Lone Tree Monument

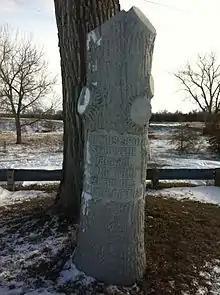

The Lone Tree Monument is on the site once occupied by a large tree in central Nebraska.